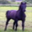
Label: horse